Kristupas Žemaitis

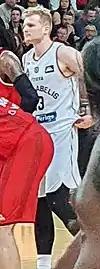
Žemaitis with the Lietkabelis Panevėžys during the 2022 LKL Finals

Žemaitis started his professional career when he signed with BC Žalgiris-2 in summer 2014. He spent 3 seasons with club. In 2015-16 season Žemaitis won silver medals with club, averaging 9 points and 3,4 assists per game.